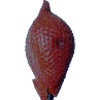
Label: Salak 1